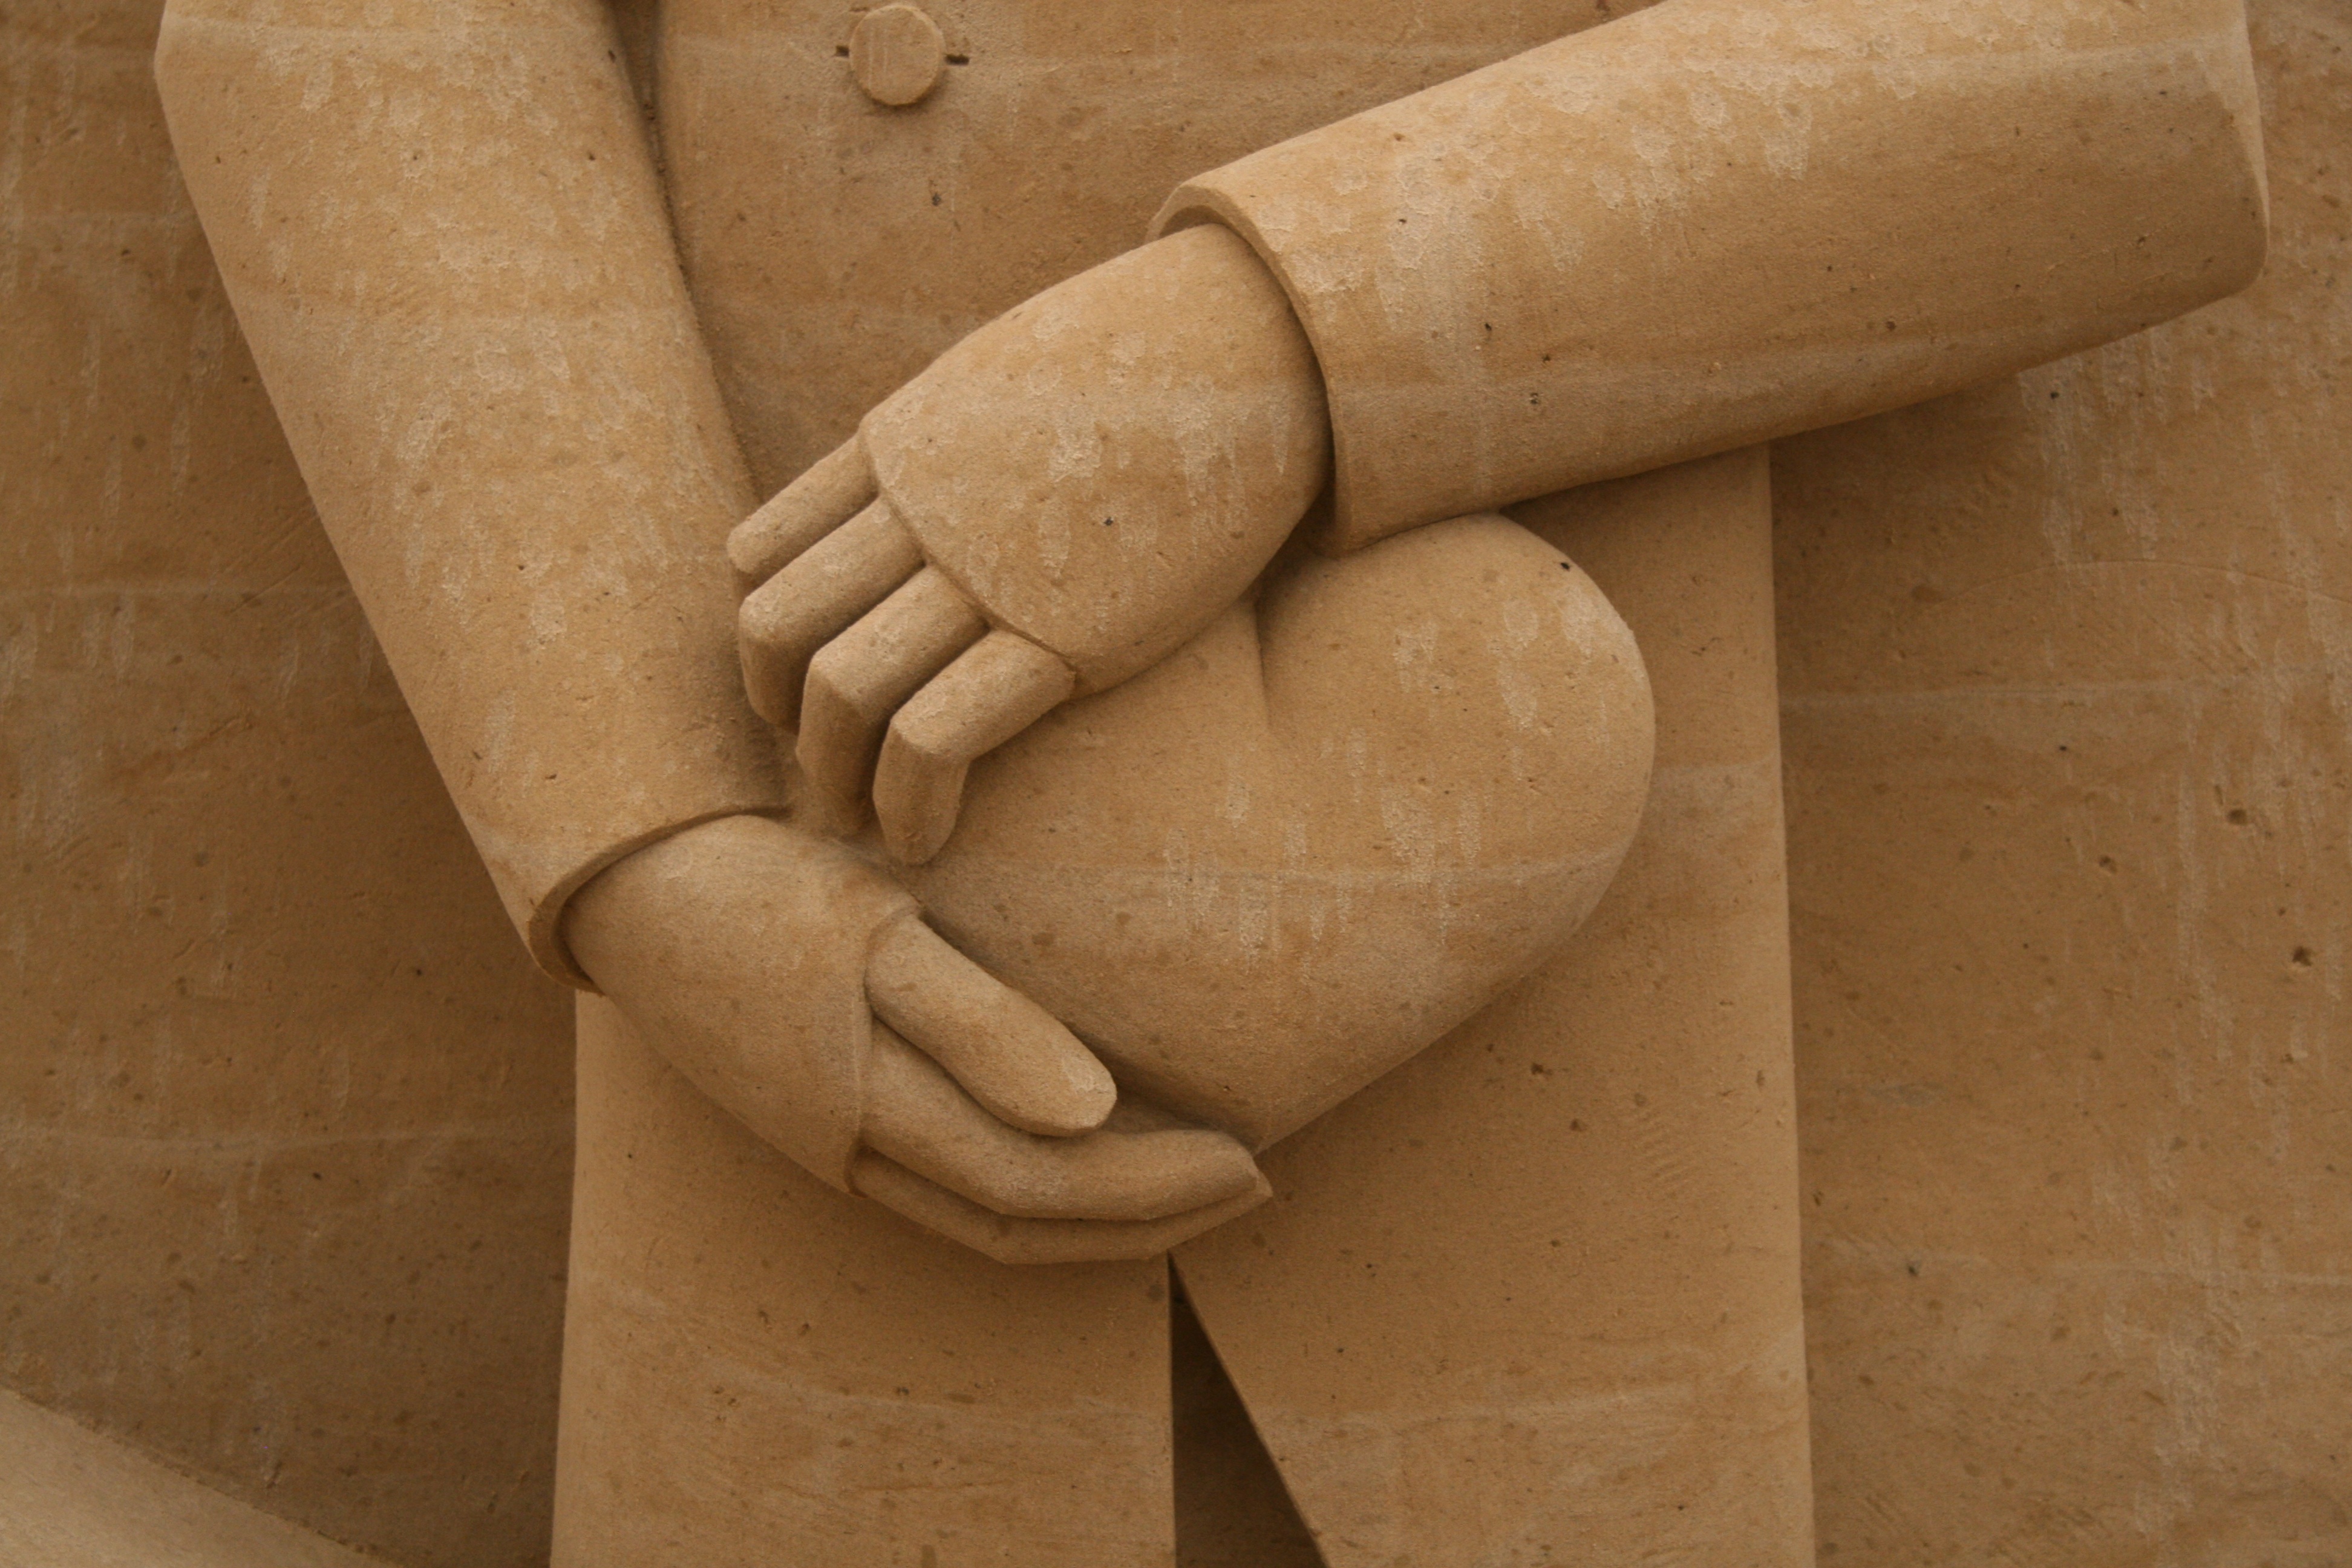
hand, beach, sand, rock, wood, statue, heart, column, material, artwork, sculpture, art, hands, carving, sandburg, fairy tales, sand beach, stone carving, sand sculpture, sand picture, sand sculptures, sandworld, sculpture art